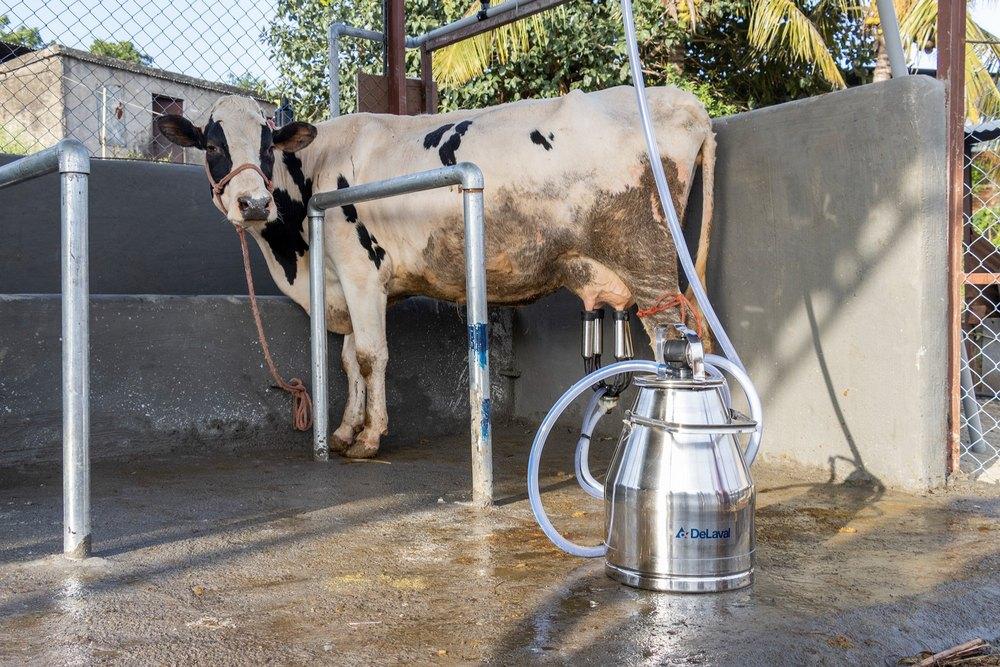
Ng'ombe mweusi na mweupe amefungwa kwenye banda la kukamulia na anaonekana akikamuliwa maziwa kwa kutumia mashine.Mashine hiyo ina ndoo ya chuma inayong'aa iliyowekwa chini na mifirija miwili inazungushwa kwenye chuchu za ng'ombe.Banda hilo lina kuta za saruji na uzia wa chuma na udongo unaonekana kuwa unyivu chini ya miguu ya ng'ombe.